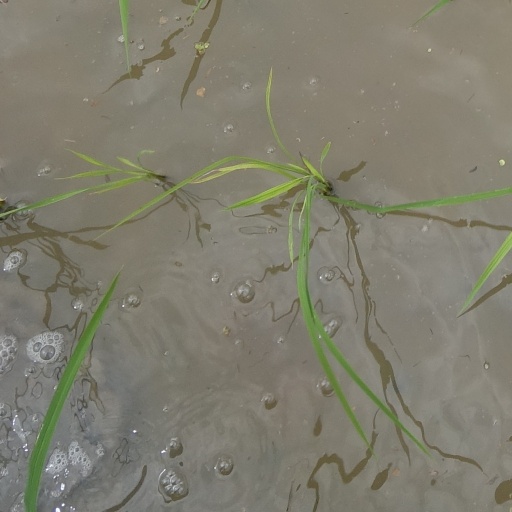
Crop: rice